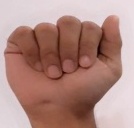
ASL sign: A